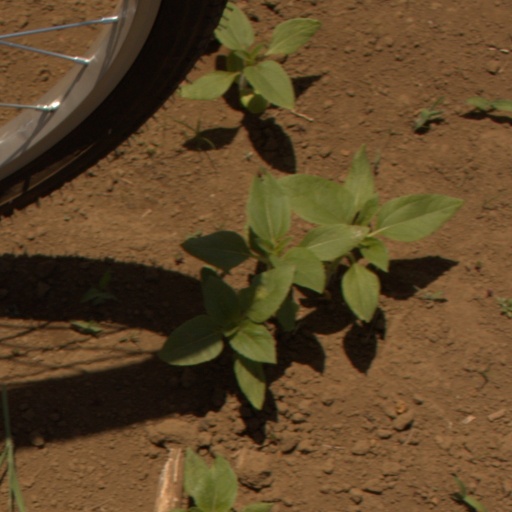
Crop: Jerusalem artichoke